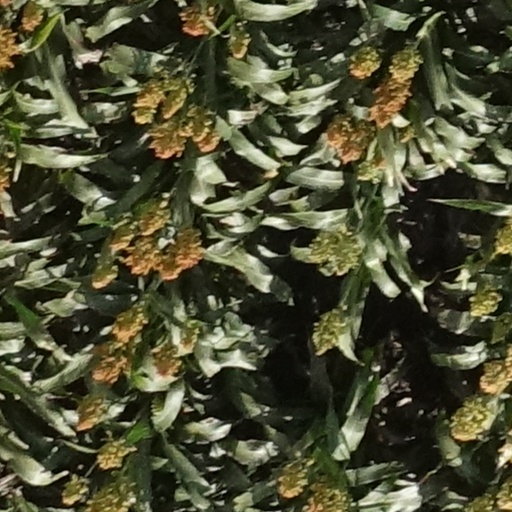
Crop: sorghum